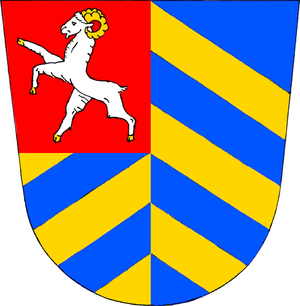
Skořice est une commune du district de Rokycany, dans la région de Plzeň, en République tchèque. Sa population s'élevait à 259 habitants en 2018.